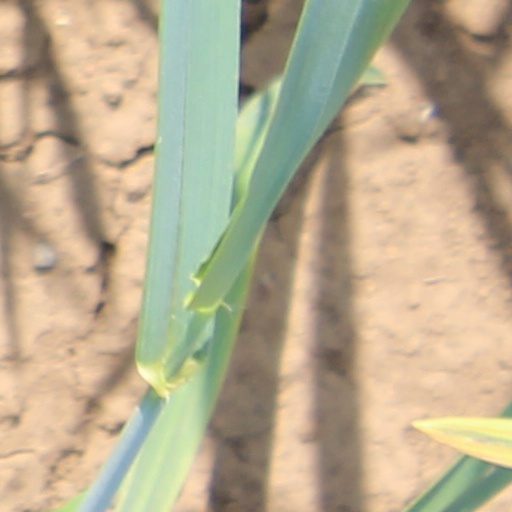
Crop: wheat